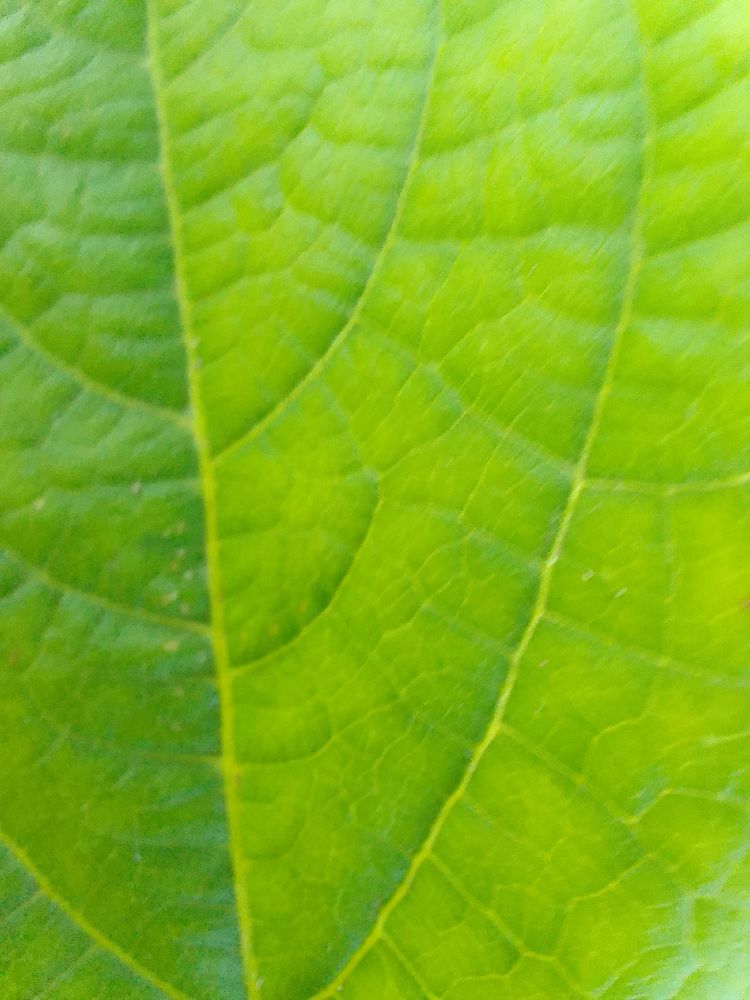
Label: healthy